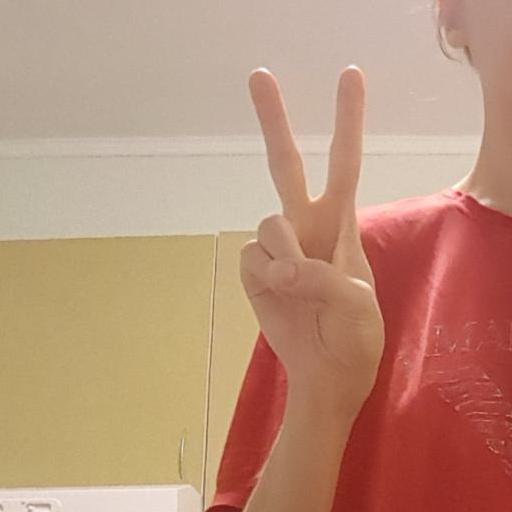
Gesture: peace